Ekaterina Lyubushkina

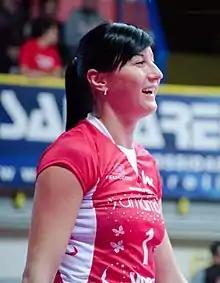
Lyubushkina in 2014

Ekaterina Olegovna Lyubushkina (née Bogacheva; born 2 January 1990) is a Russian volleyball player. She was part of the Russia women's national volleyball team that won the European title in 2015.